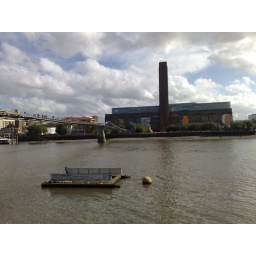
The Tate Modern art gallery and Millennium bridge over the river Thames